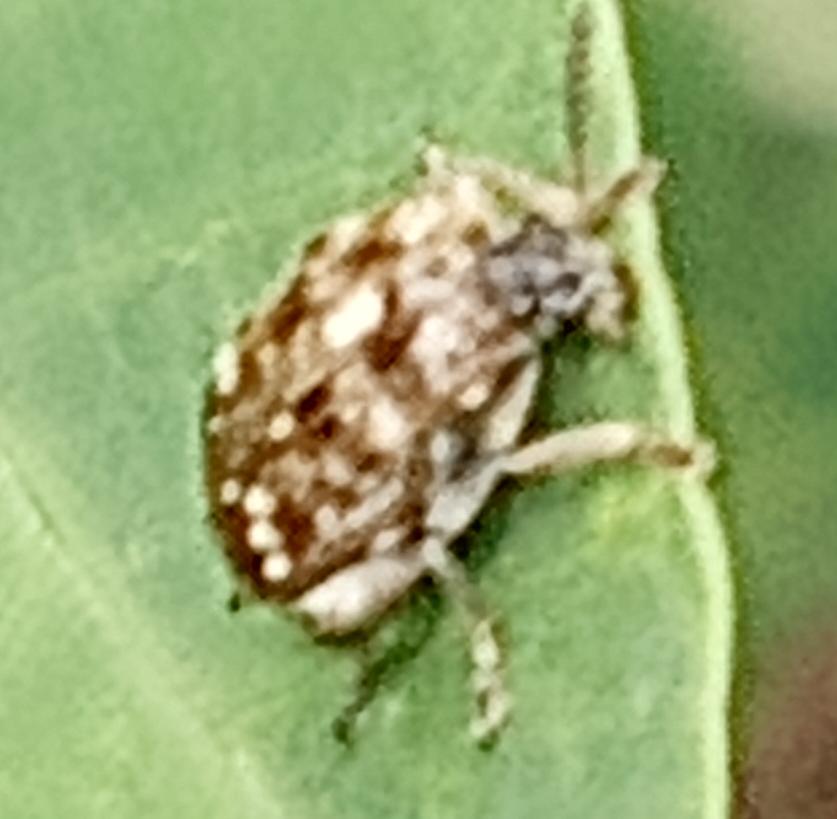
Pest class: pea_weevil